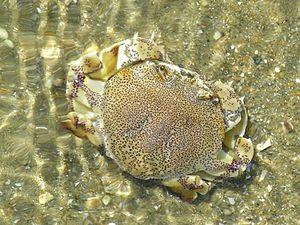
Ashtoret est un genre de crabes de la famille des Matutidae.
Les Matutidae sont une famille de crabes. Elle comprend quinze espèces actuelles et trois fossiles dans six genres dont deux fossiles.